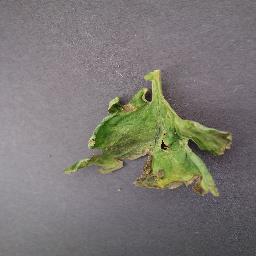
Label: Tomato___Late_blight